Hamilton Street Railway

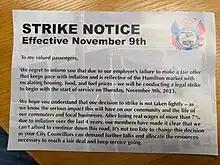
A copy of a strike notice given to HSR passengers in the days leading up to the strike

HSR connects with GO Transit at Hamilton GO Centre, which serves as the terminus for four HSR routes (1, 2, 3, and 51). The station, located at 36 Hunter Street East, a few blocks south of King and James, is the terminus of the Lakeshore West railway line and express Highway 407 and Queen Elizabeth Way GO Buses. It is also the former home of the main Greyhound Lines bus stop, prior to Greyhound Canada's Canada-wide closure in 2021. It is also the former Toronto, Hamilton and Buffalo Railway (TH&B) passenger station, and there is a small museum above the public concourse. HSR routes 2 and 4 also connect with GO at Barton Street & Nash Road in East Hamilton, where a GO bus travels between there and the Burlington GO Station.